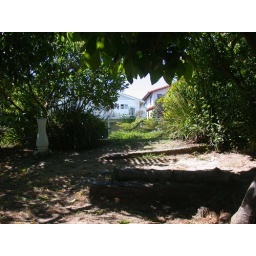
This is down in the fruit tree area, looking up at the house.